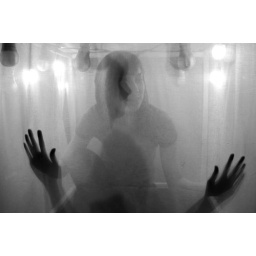
A girl in a box 02